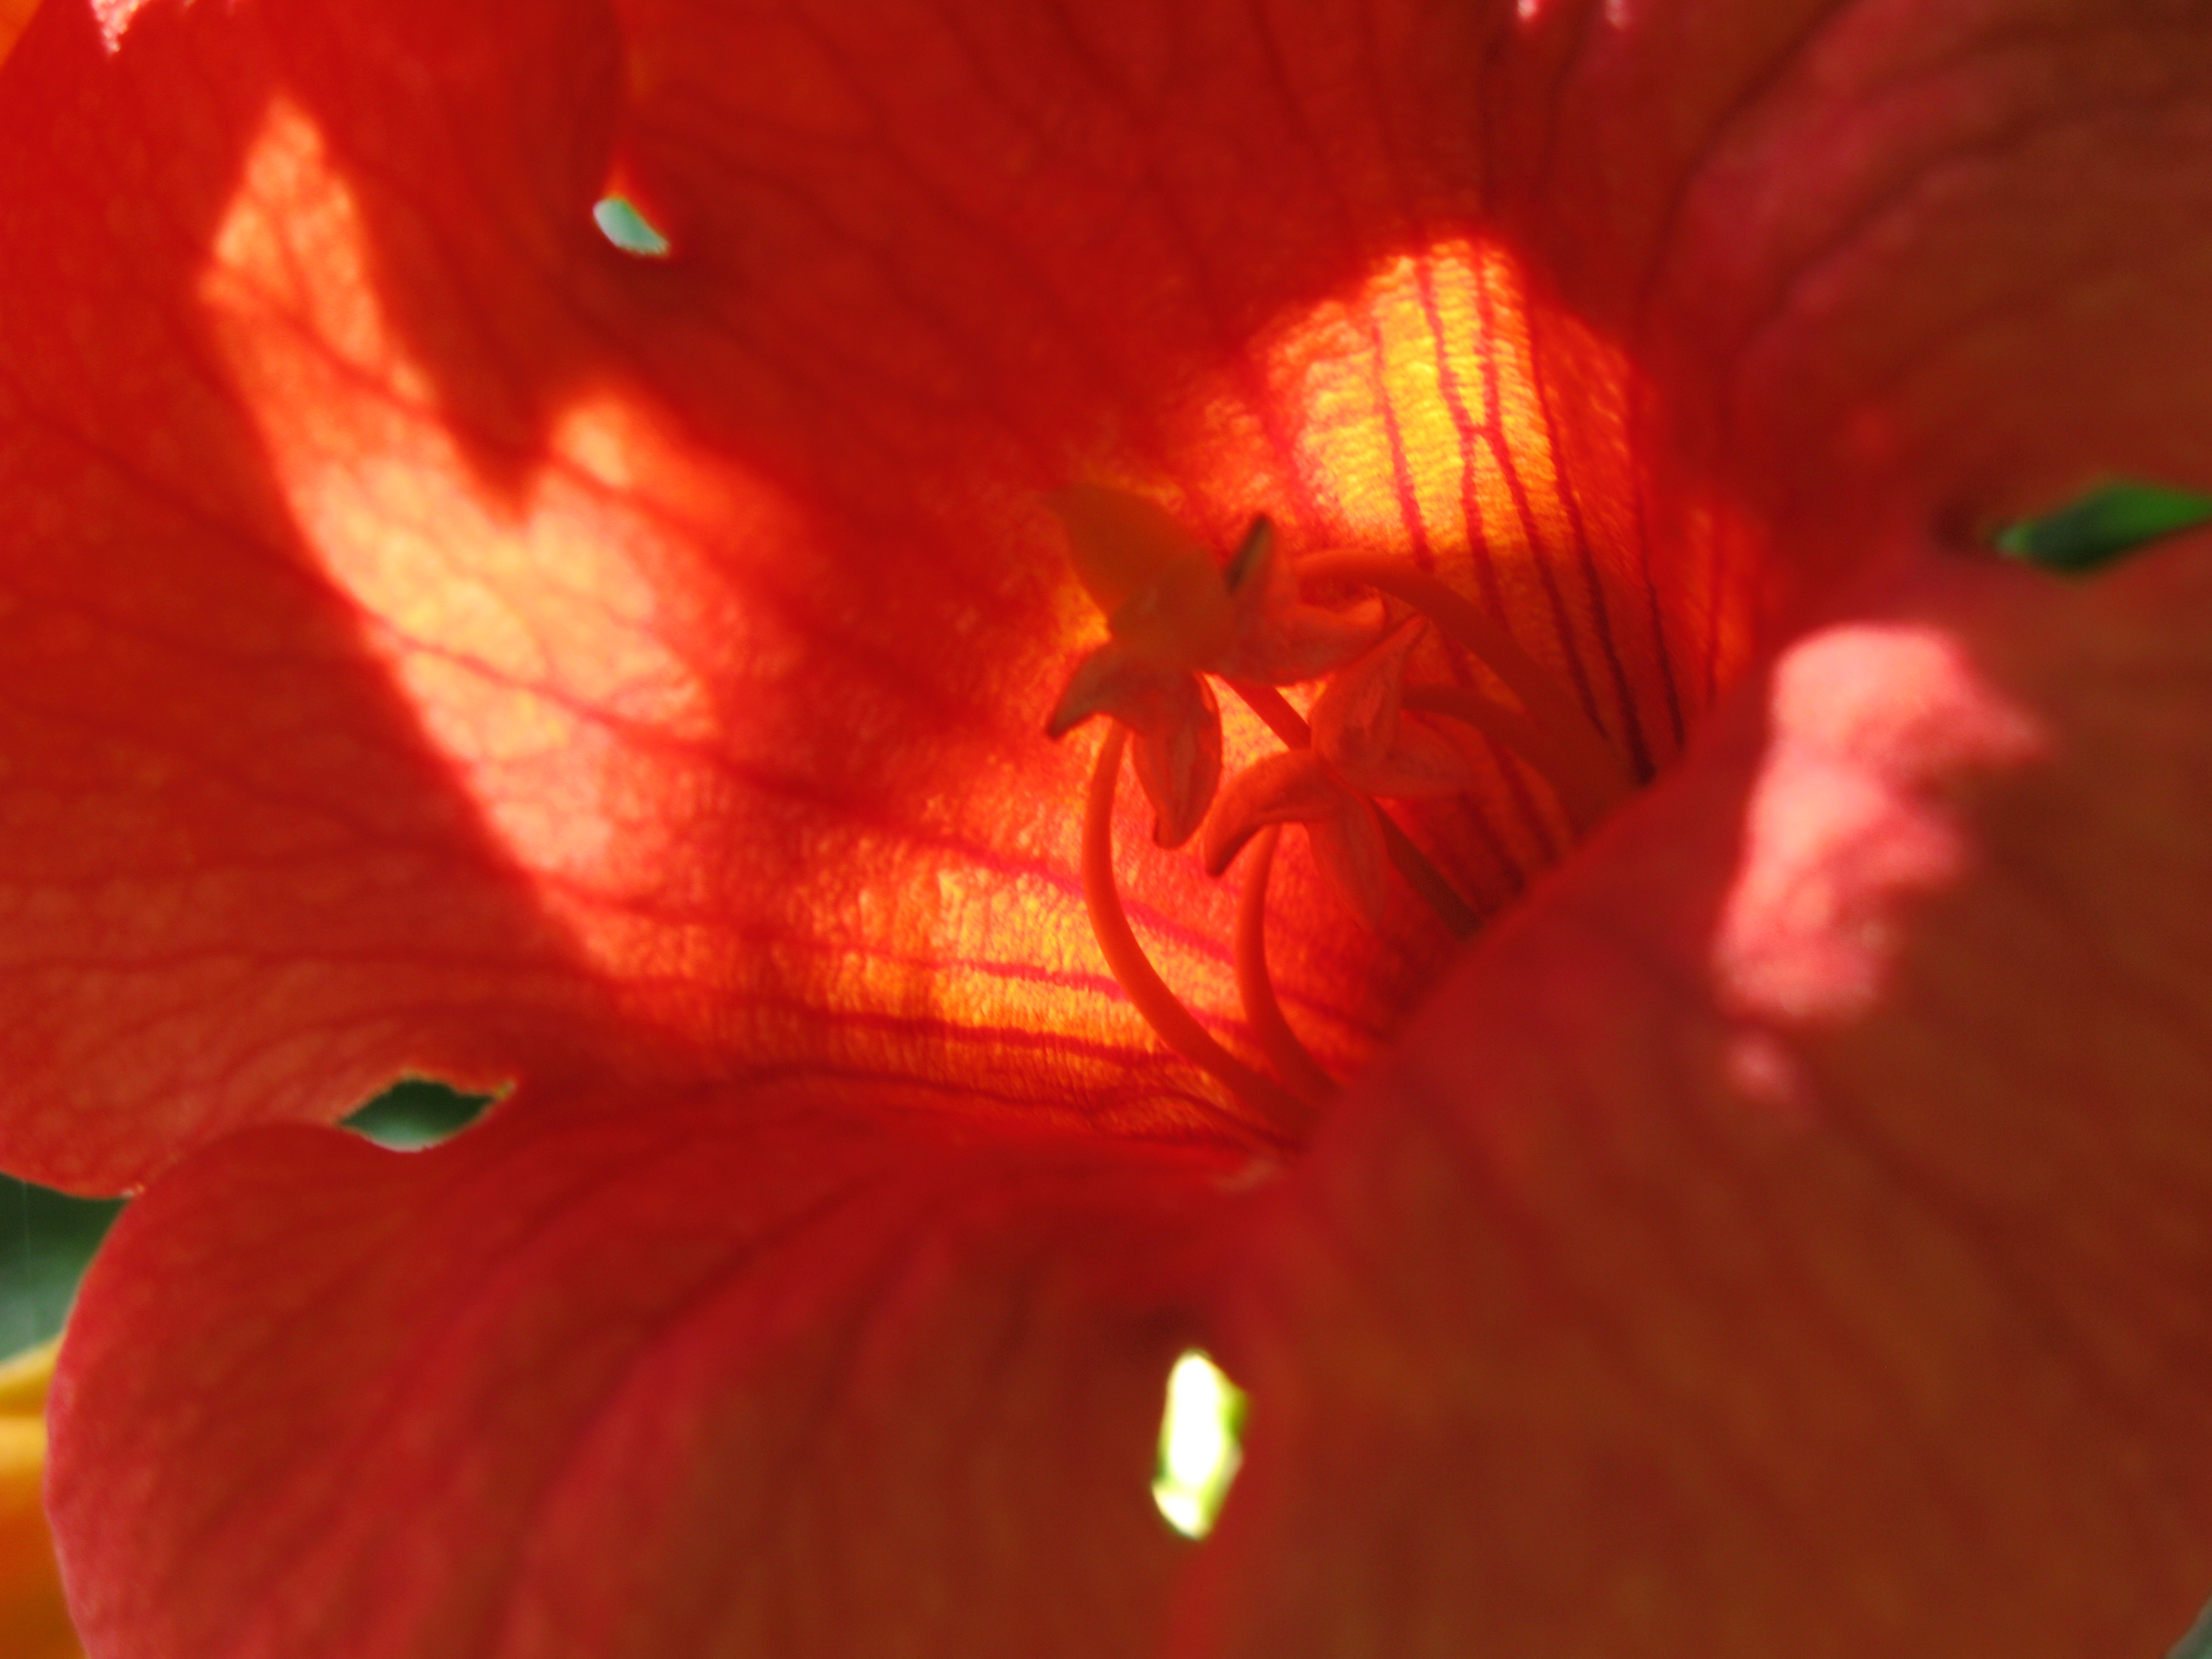
plant, vine, flower, petal, orange, high, red, close up, hires, poppy, hibiscus, trumpet, creeper, hi, res, radicans, g7, themacrogroup, seem, campsis, macro photography, flowering plant, land plant, geological phenomenon